Heinrich Karl Brugsch

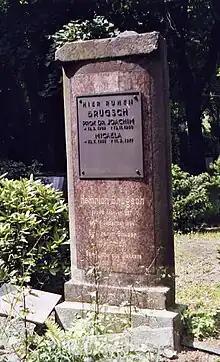
The tomb stone of Heinrich Karl Brugsch

He published his autobiography in 1894, concluding with a warm upon British rule in Egypt. Brugsch's services to Egyptology are most important, particularly in the decipherment of Demotic and the making of a vast Hieroglyphic-Demotic dictionary (1867–1882).